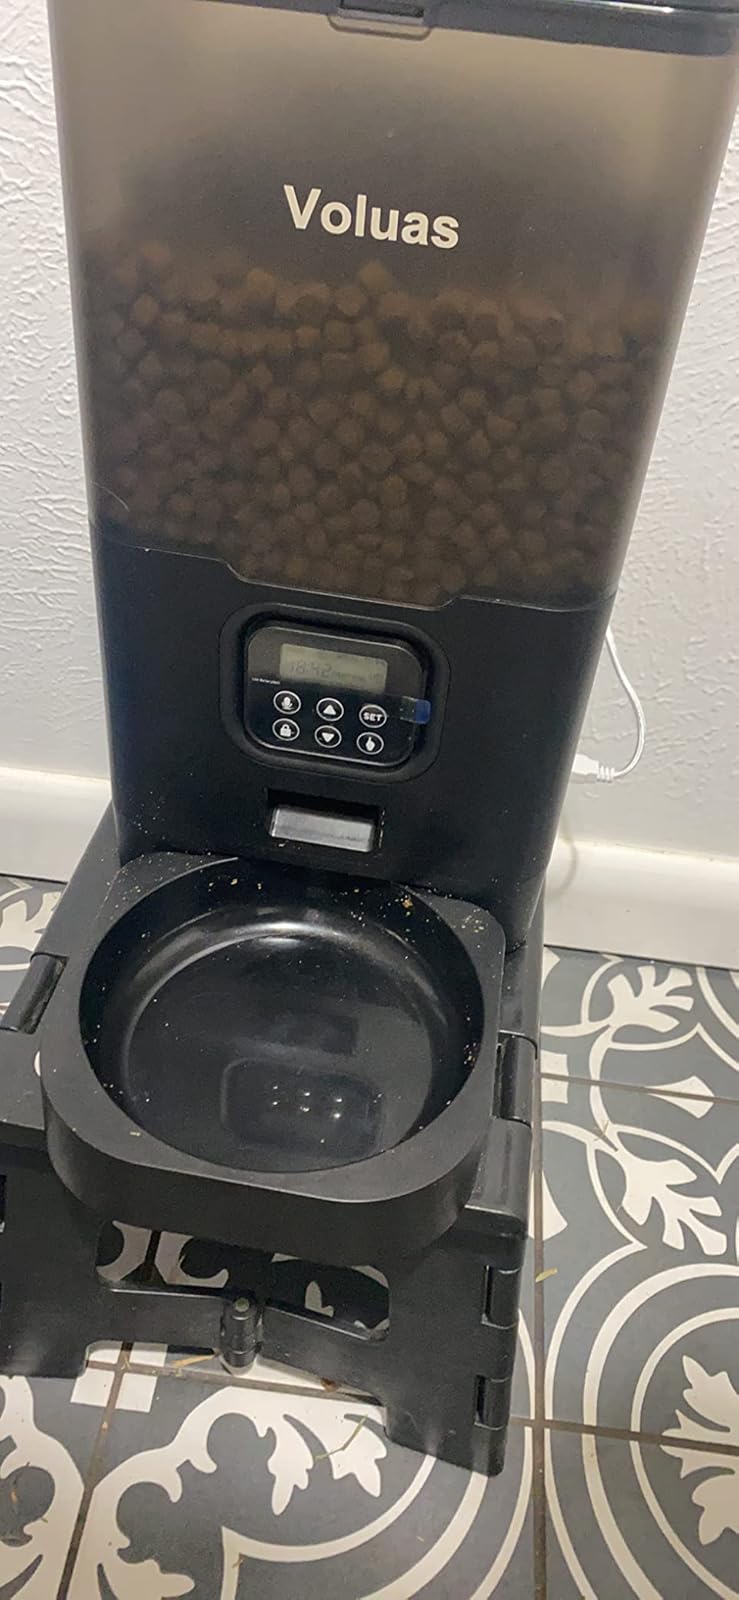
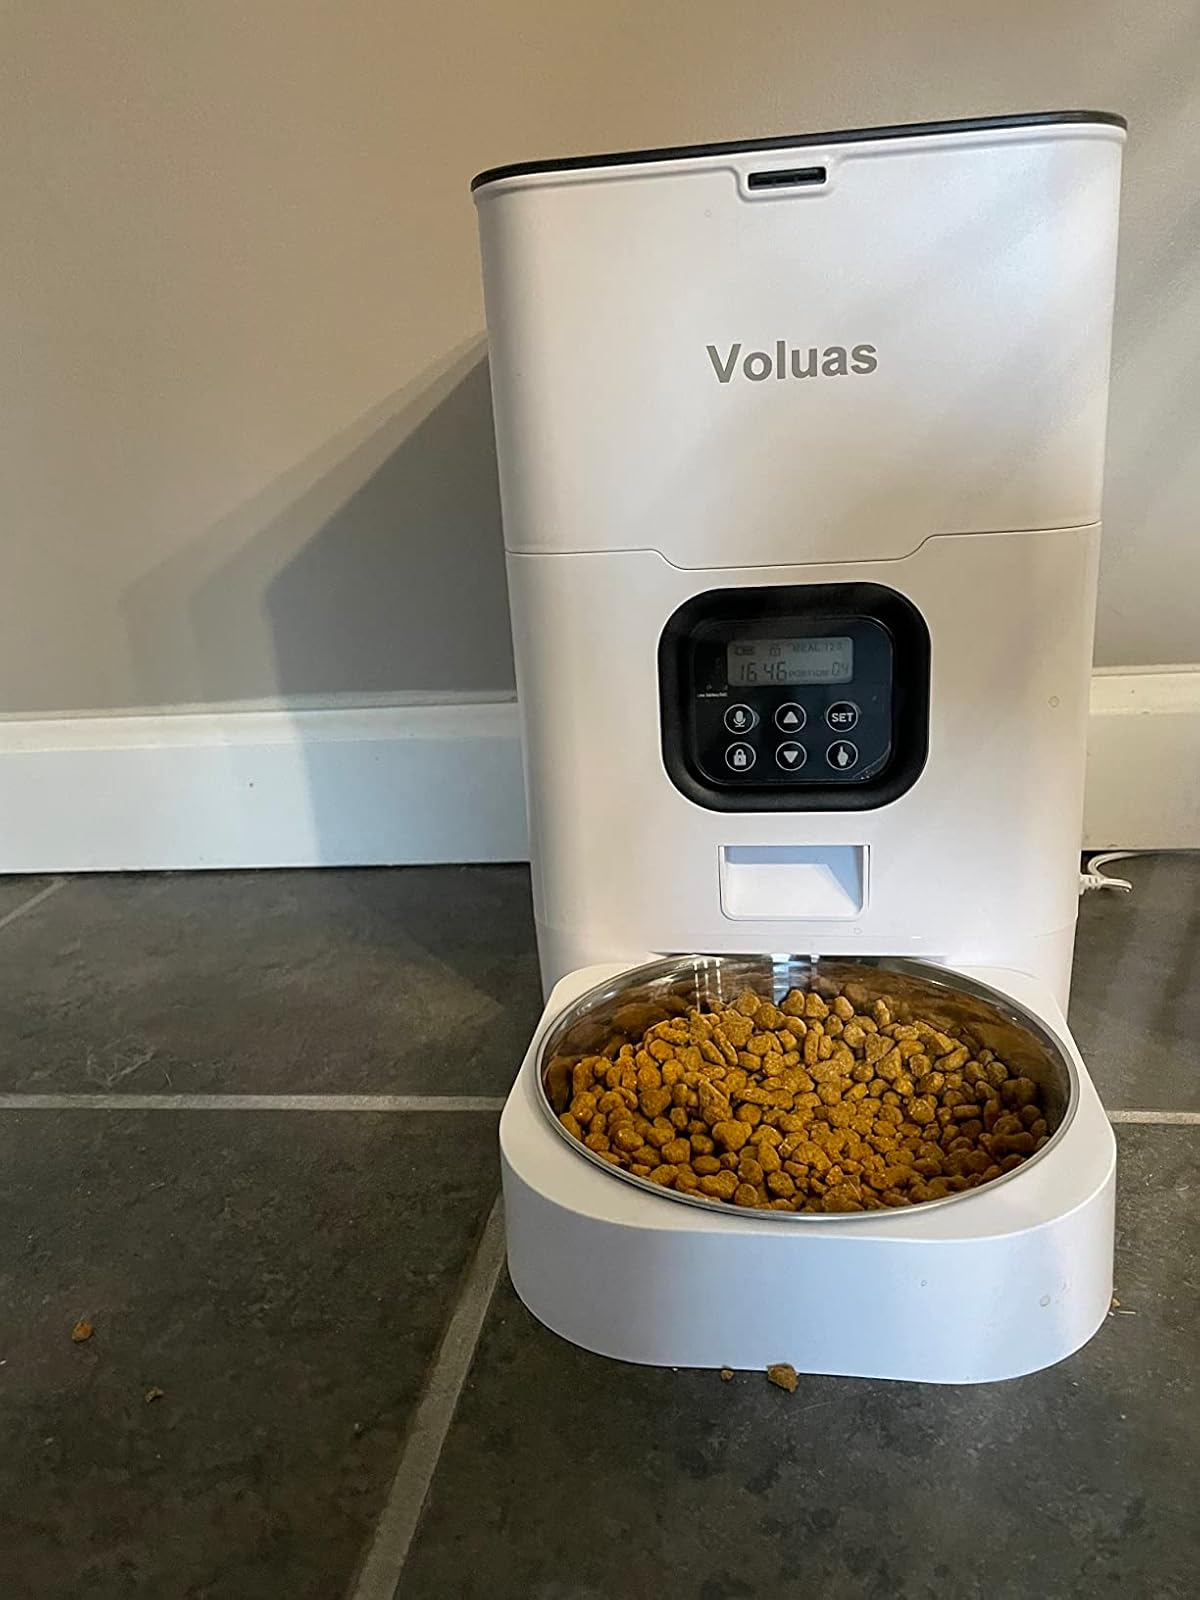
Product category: items_feeder
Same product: no